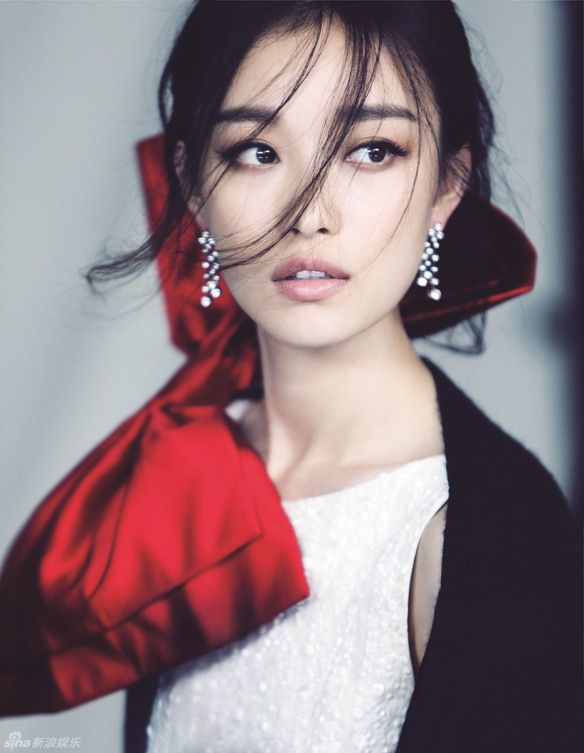
Gender: women